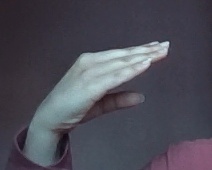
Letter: jeem